Alexander I of Russia

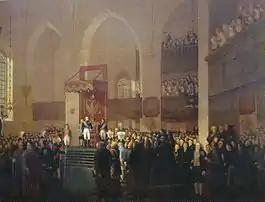
Alexander I confirmed the new Finnish constitution and made Finland an autonomous Grand Duchy at the Diet of Porvoo in 1809.

Relations between France and Russia worsened progressively after 1810. By 1811, it became clear that Napoleon was not adhering to his side of the terms of the Treaty of Tilsit. He had promised assistance to Russia in its war against the Ottoman Empire, but as the campaign went on, France offered no support at all.